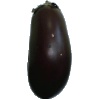
Label: Eggplant 1